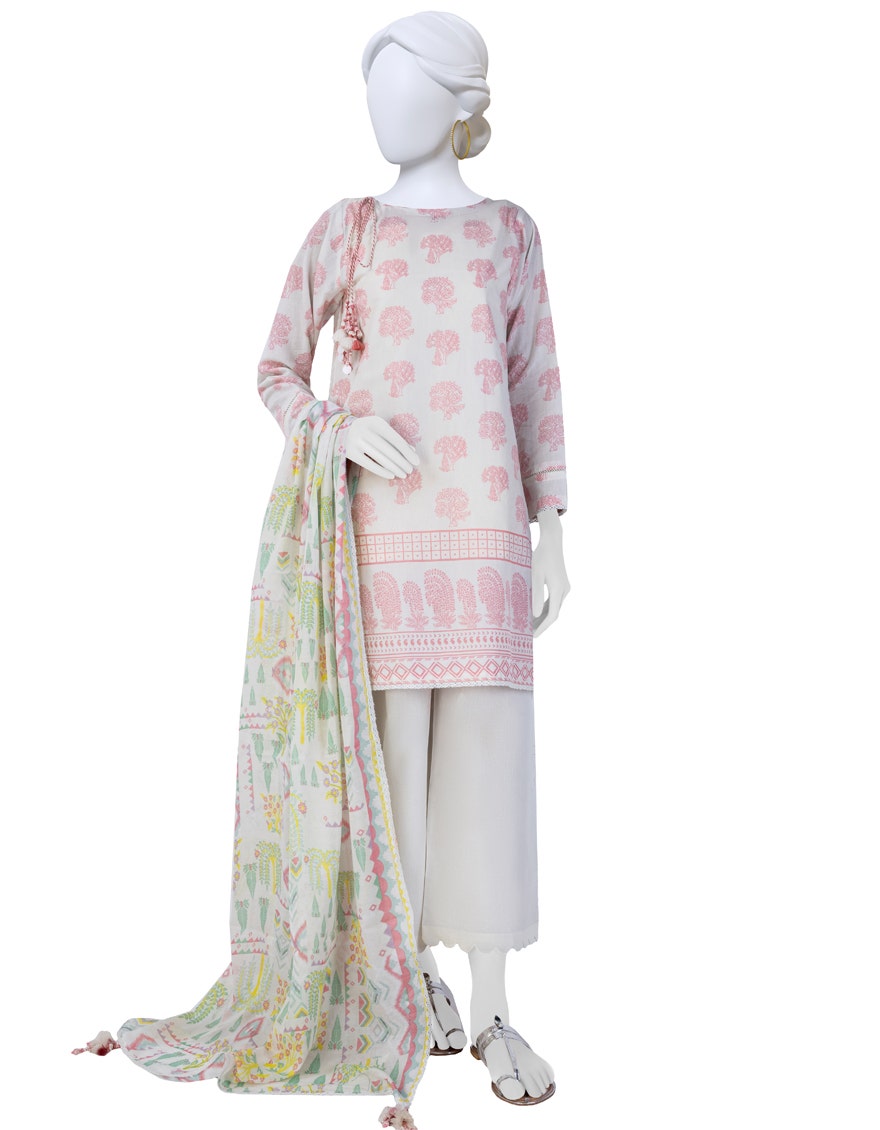
pink multi embroidered cotton tunic